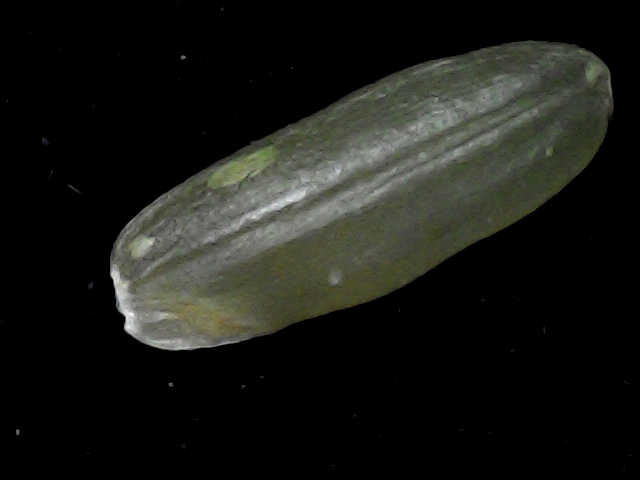
Rice variety: BR23